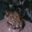
Label: frog